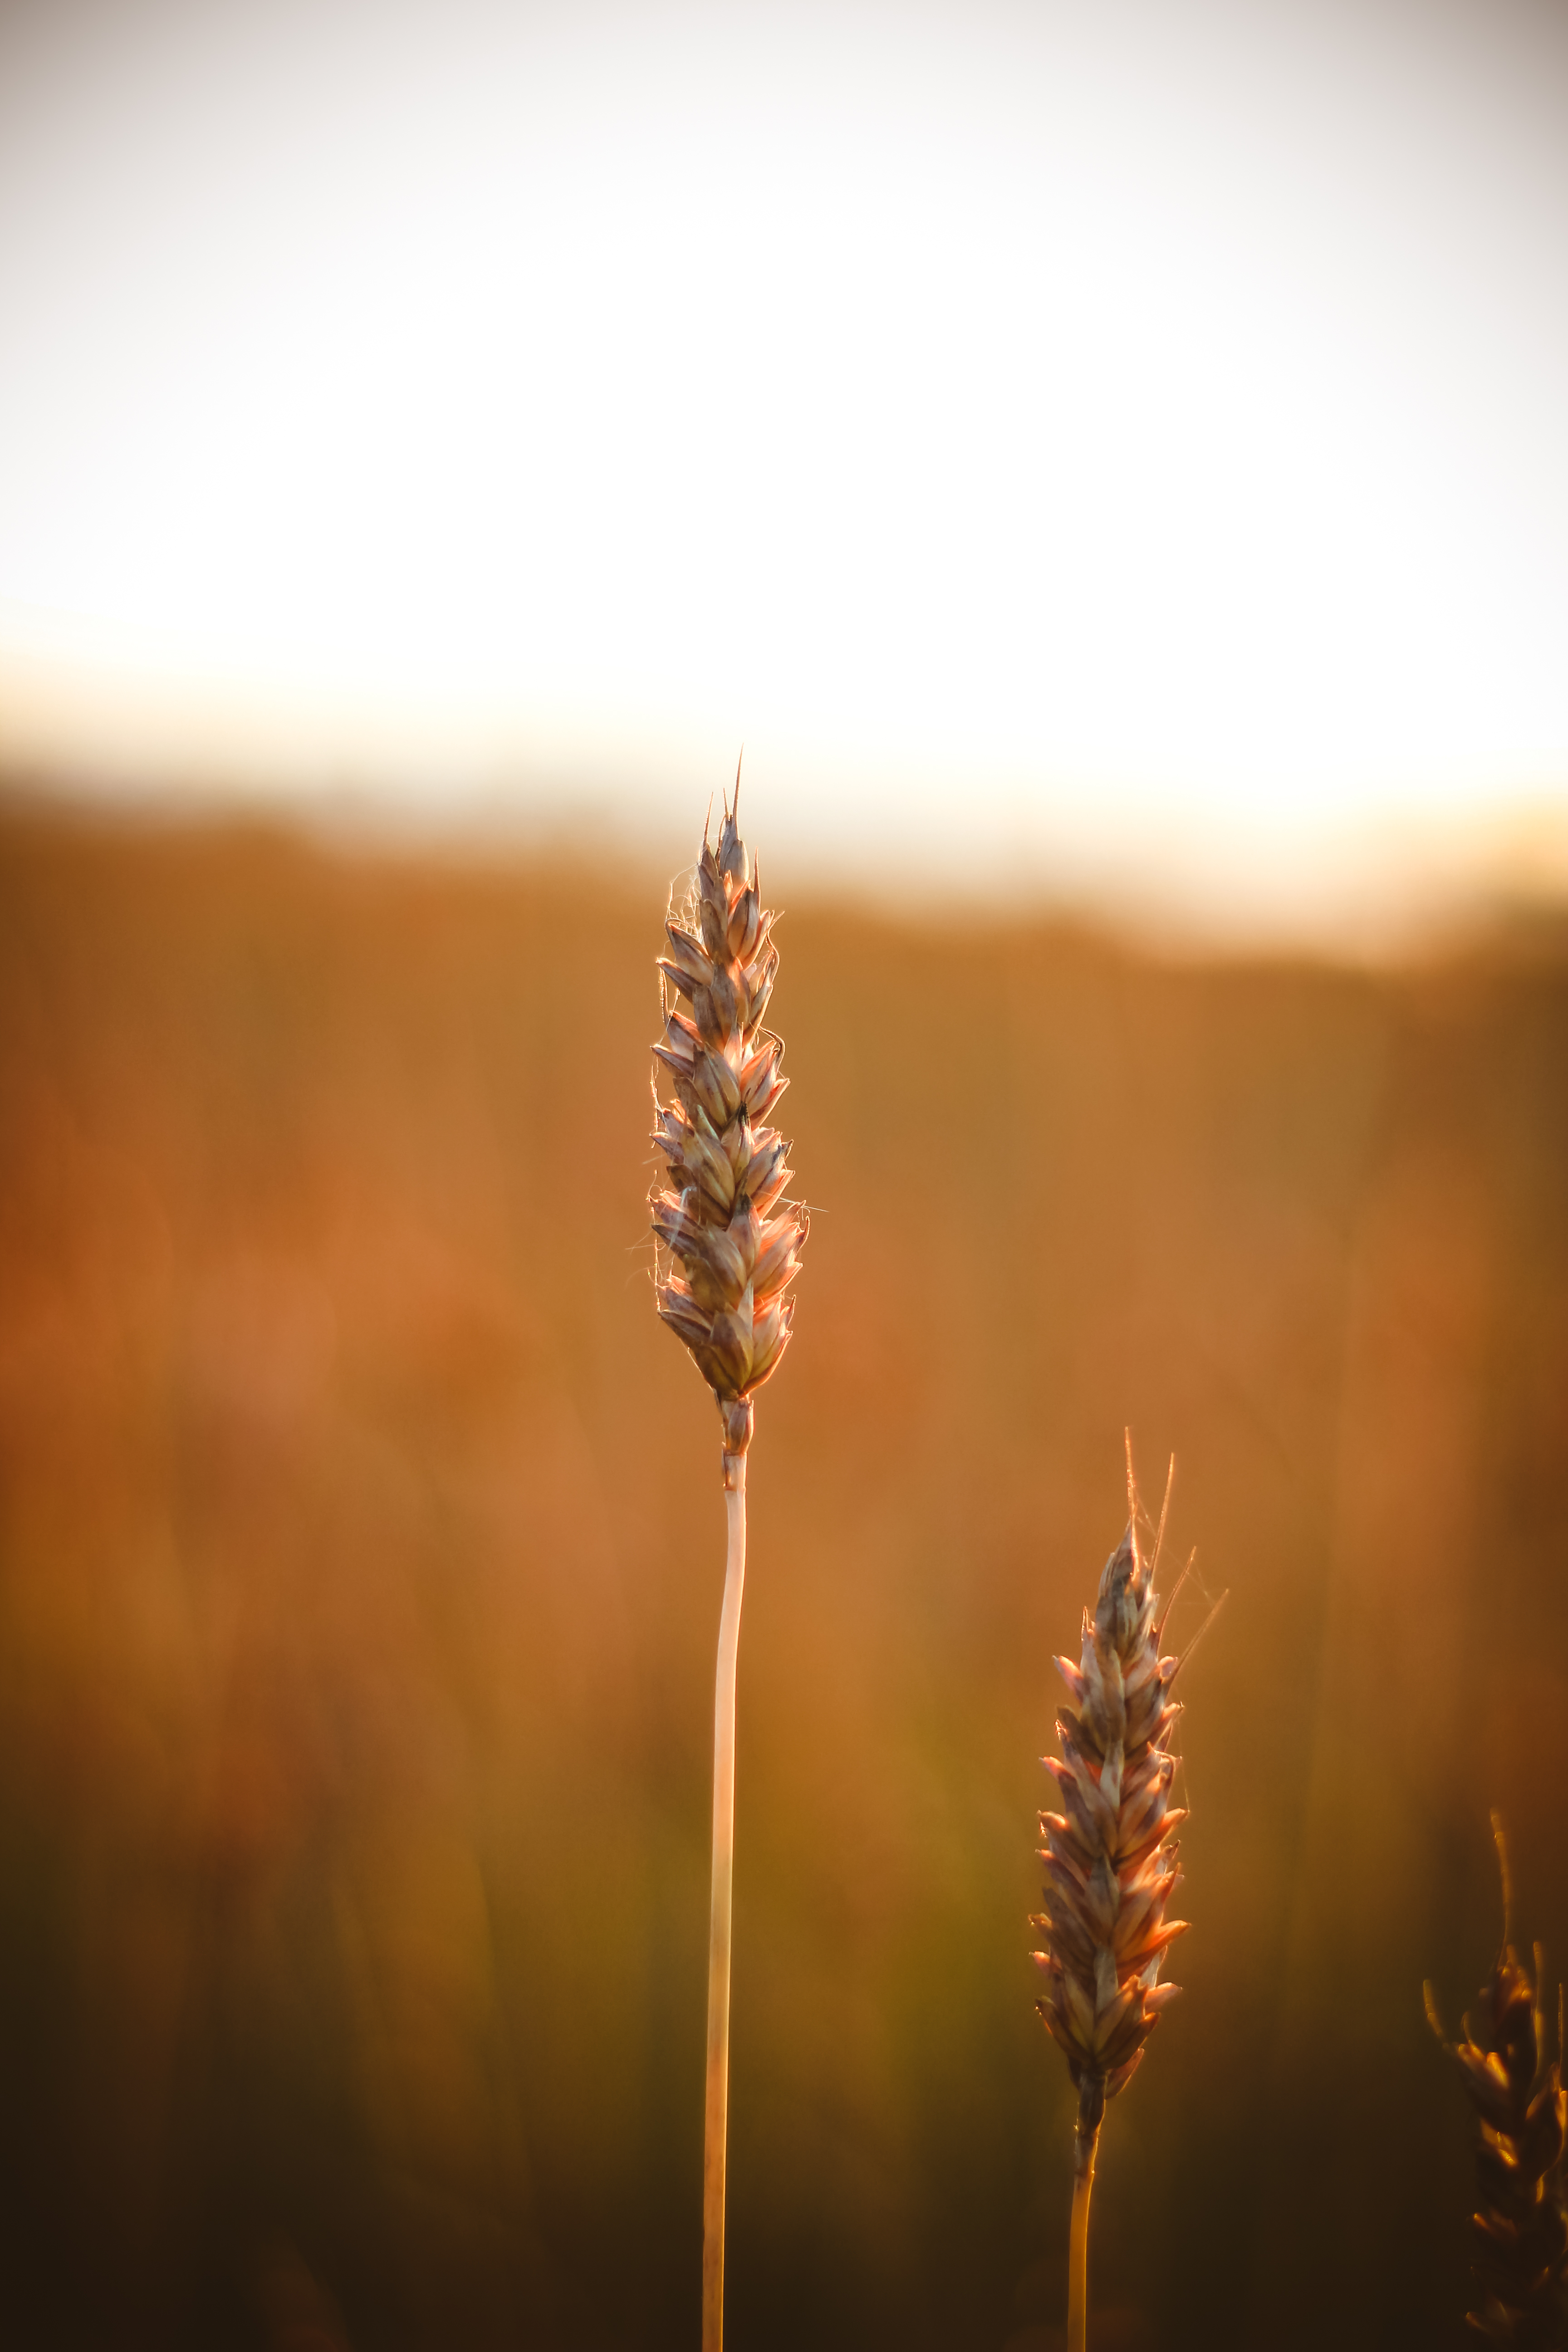
wheat, field, summer, autumn, harvest, cereals, nature, grass, greens, green, photograph, plant, sky, close up, grass family, backlighting, plant stem, flower, morning, sunlight, macro photography, photography, spring, flowering plant, phragmites, evening, food grain, sunset, crop, wildflower